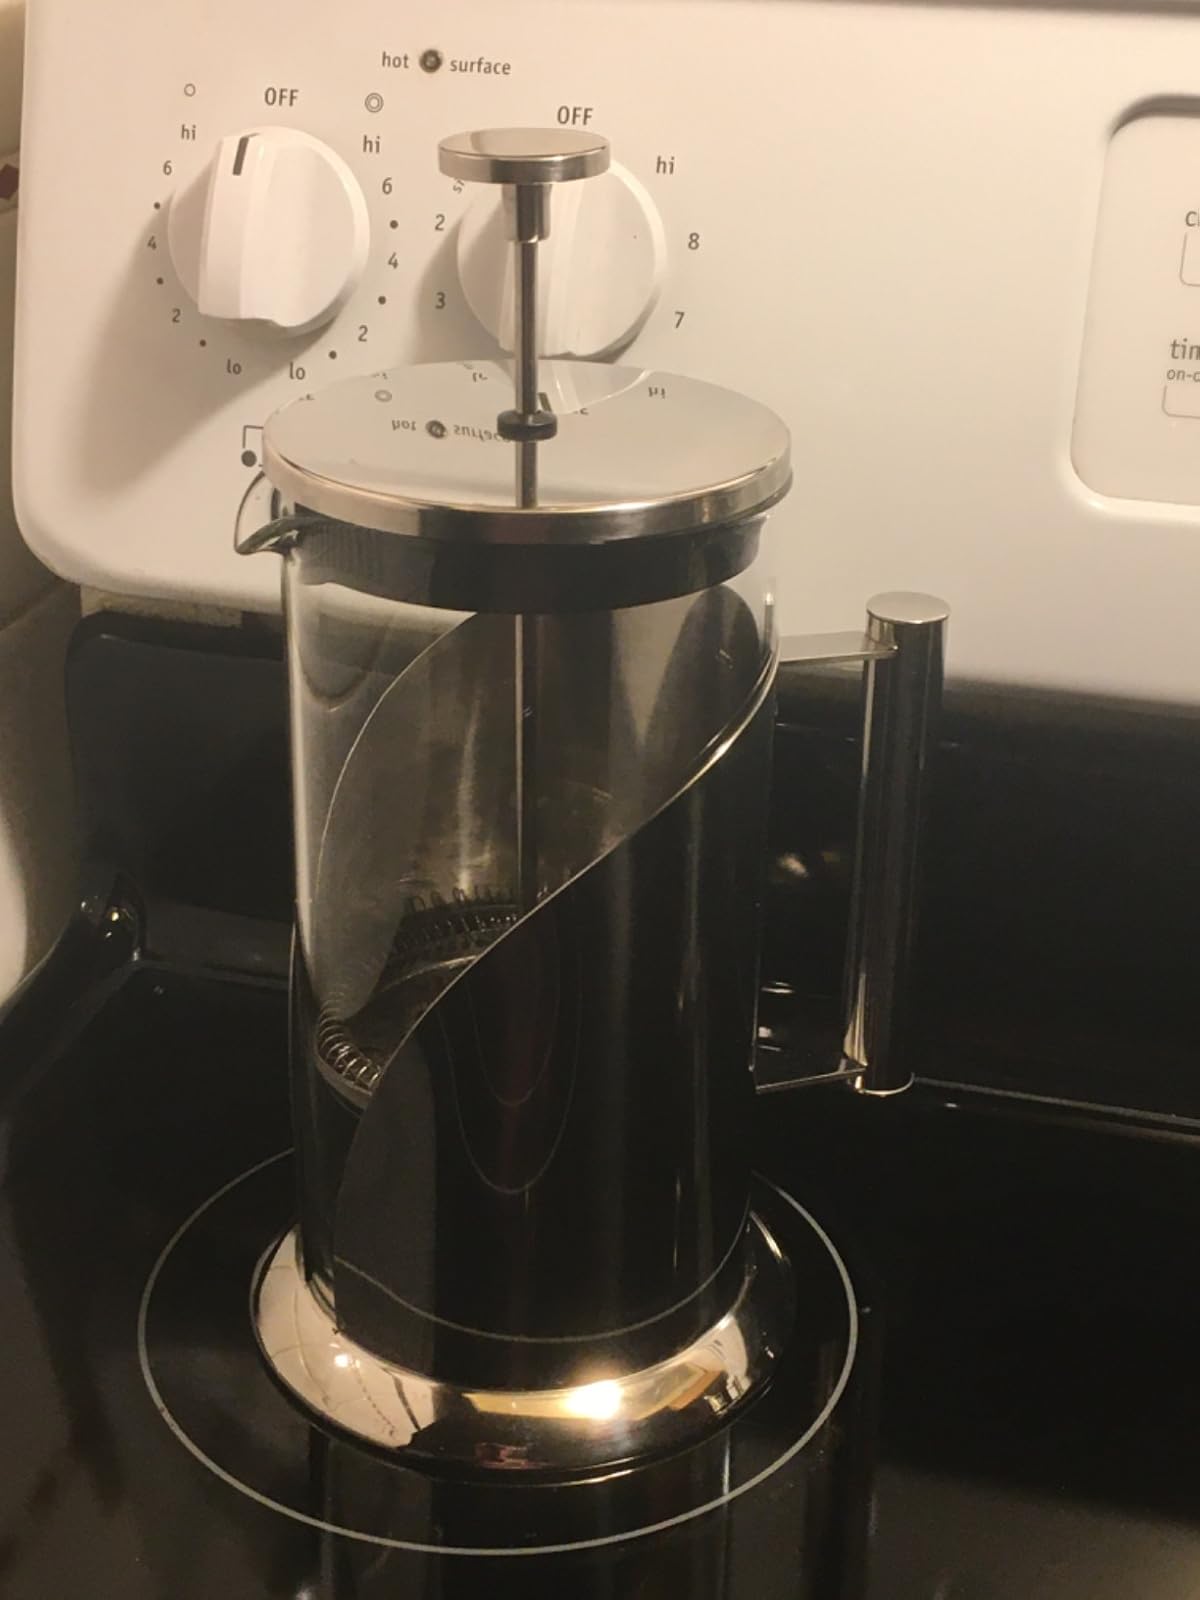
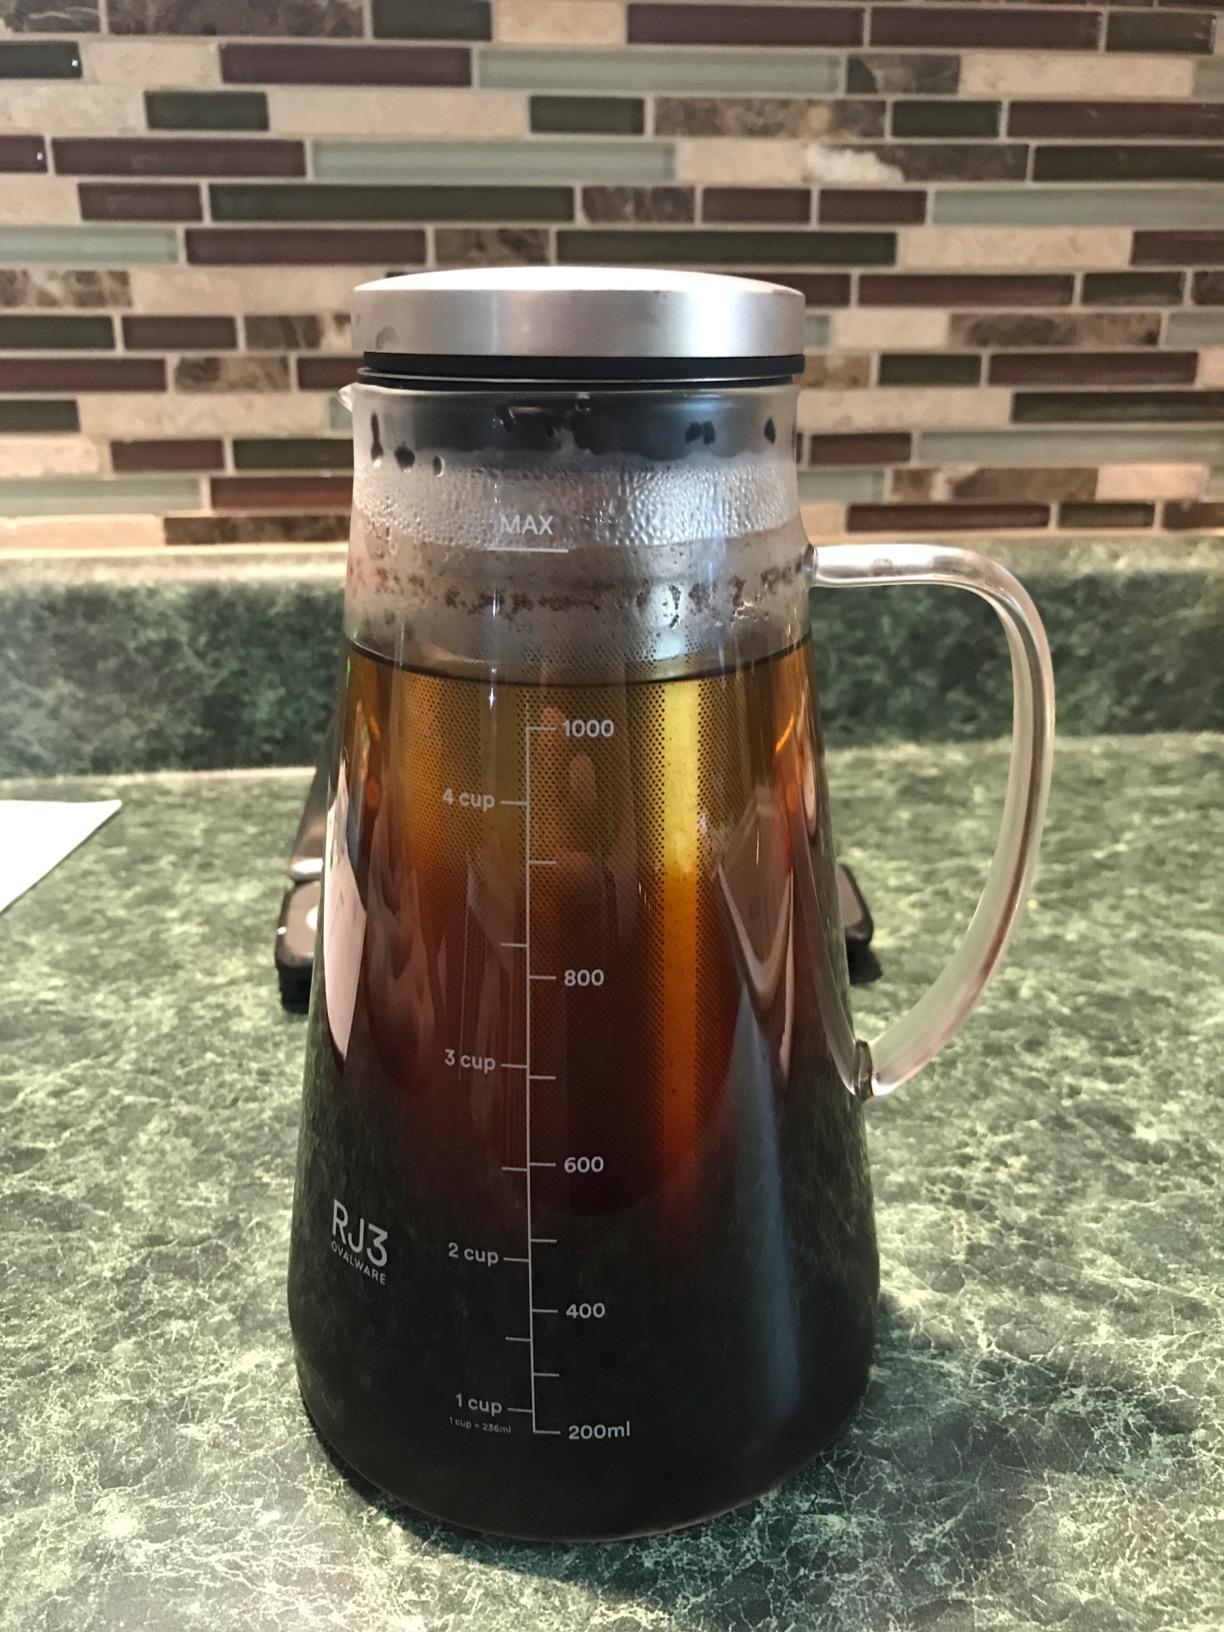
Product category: items_tea
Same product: no